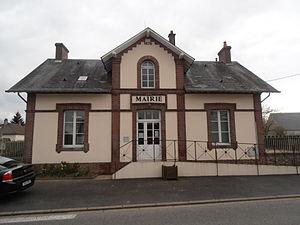
Orne, Saint-Michel-Tuboeuf, Mairie
Saint-Michel-Tubœuf est une commune française, située dans le département de l'Orne en région Normandie, peuplée de 642 habitants.